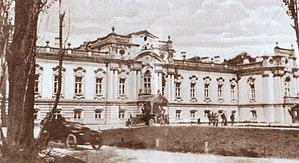
Le palais Mariyinsky est un édifice situé à Kiev, en Ukraine. Palais baroque longeant le Dniepr, il est contigu au bâtiment néo-classique accueillant la Rada, le Parlement national. Il est utilisé, depuis 1991, comme résidence d'apparat pour le président d'Ukraine.